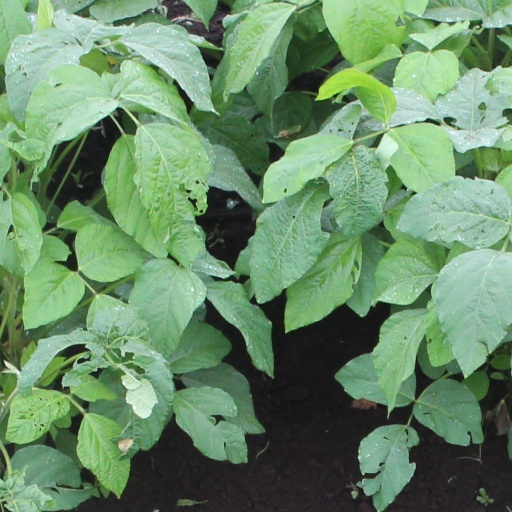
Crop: soybean